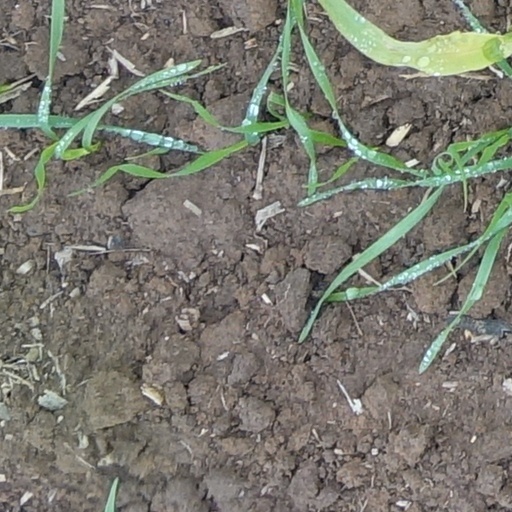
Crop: wheat